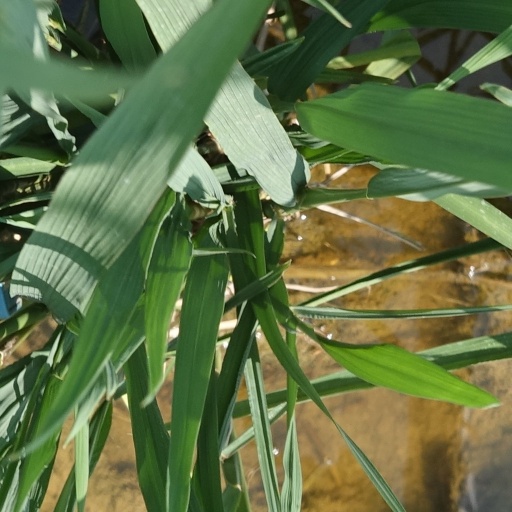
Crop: rice